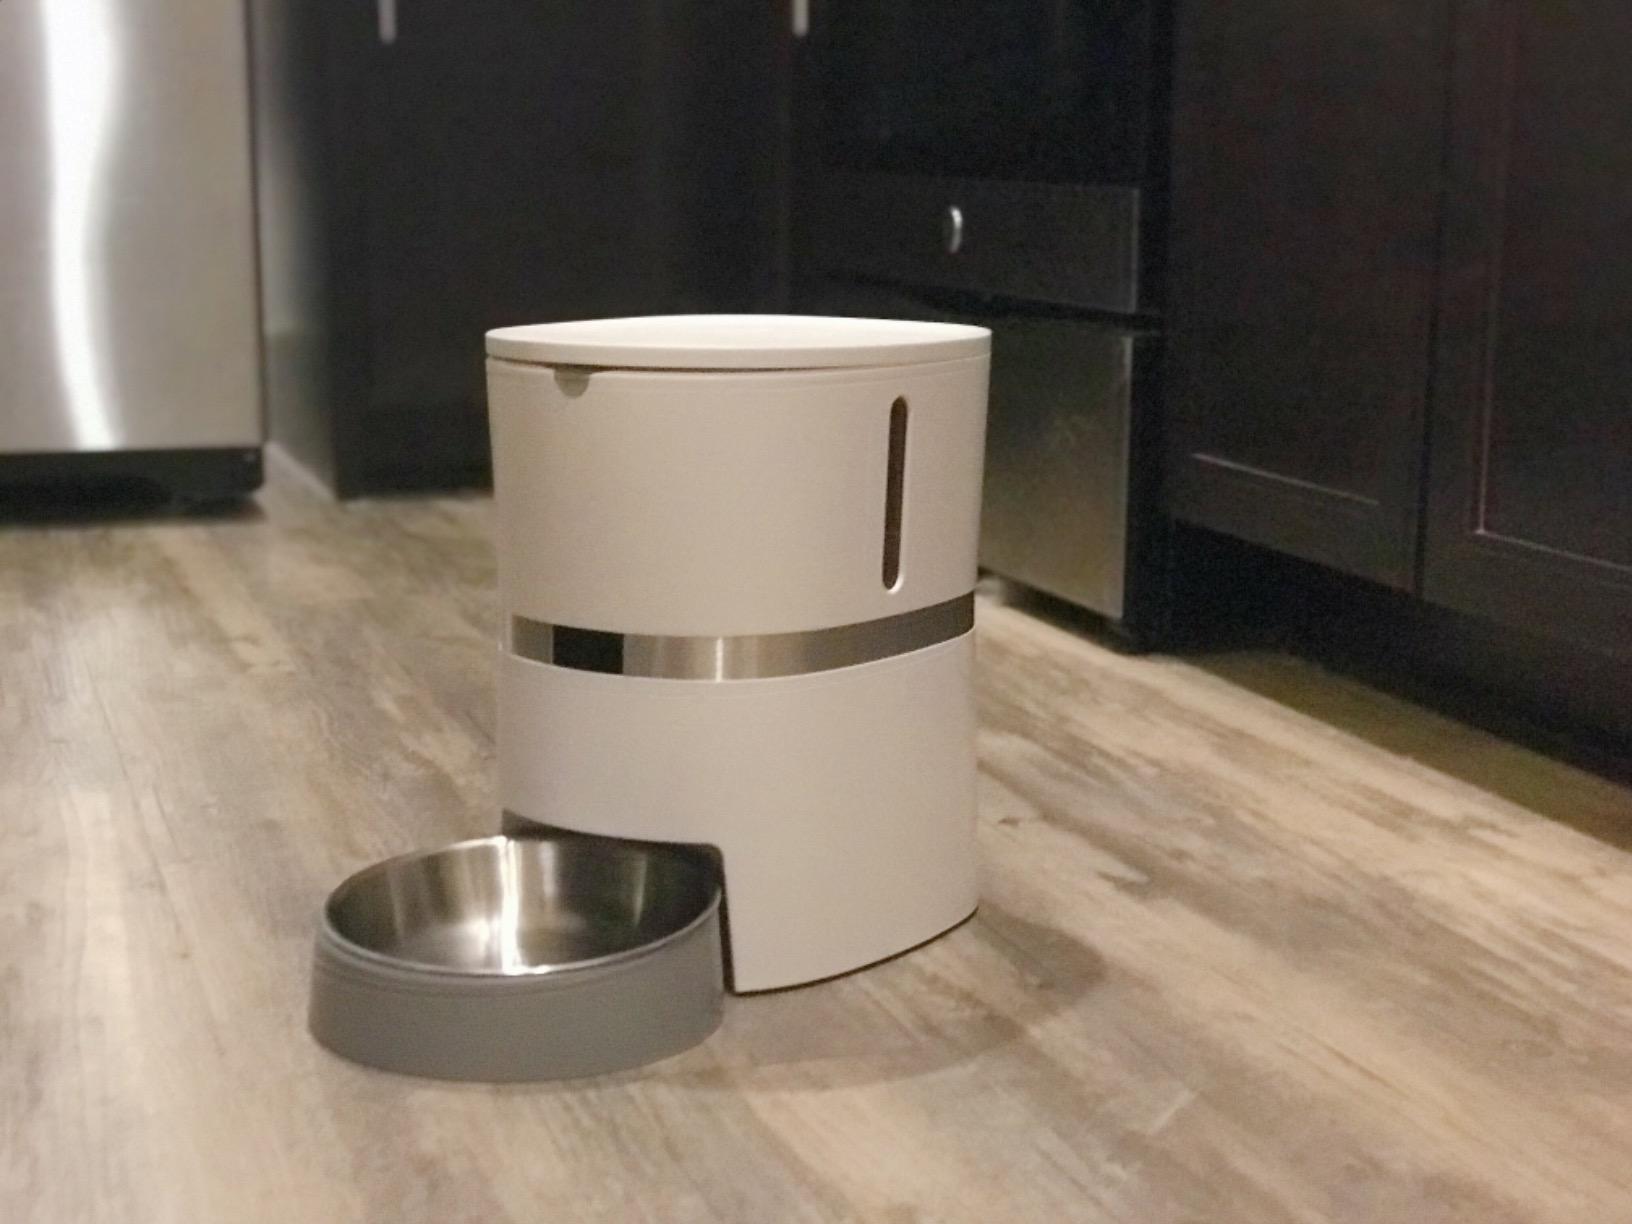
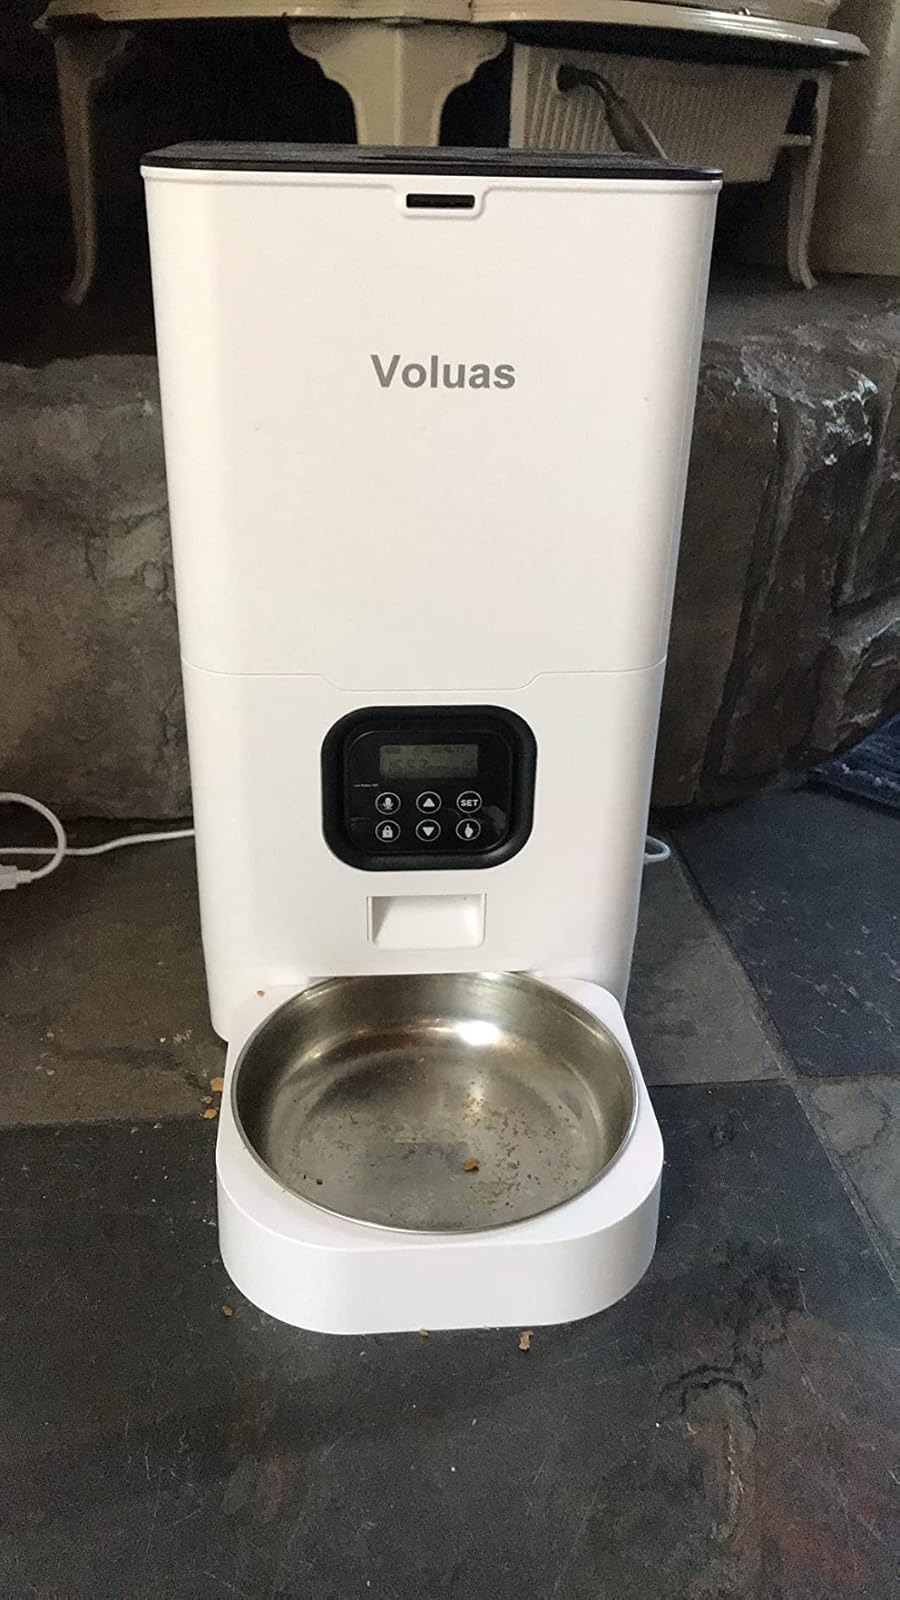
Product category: items_feeder
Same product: no